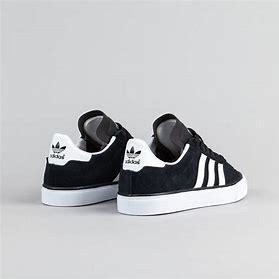
Brand: Adidas
Model: Campus